Enguerrand Quarton

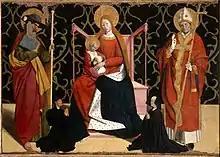
The Requin Altarpiece, Musée du Petit Palais, Avignon

Quarton was born in the diocese of Laon in northern France, but moved to Provence in 1444, possibly after working in the Netherlands. There he worked in Aix-en-Provence, Arles in 1446, and Avignon, where he was based from 1447 until his death there in about 1466. Provence at this time had some of the most impressive painters in France, to judge by surviving work at any rate, with Nicolas Froment and Barthélemy d'Eyck, who both appear to have collaborated with Quarton; the North had Jean Fouquet however. All were influenced by both Italy and the Netherlands to varying degrees. The Popes and Anti-Popes were no longer living in Avignon, but it remained Papal territory, and the city contained many Italian merchants.